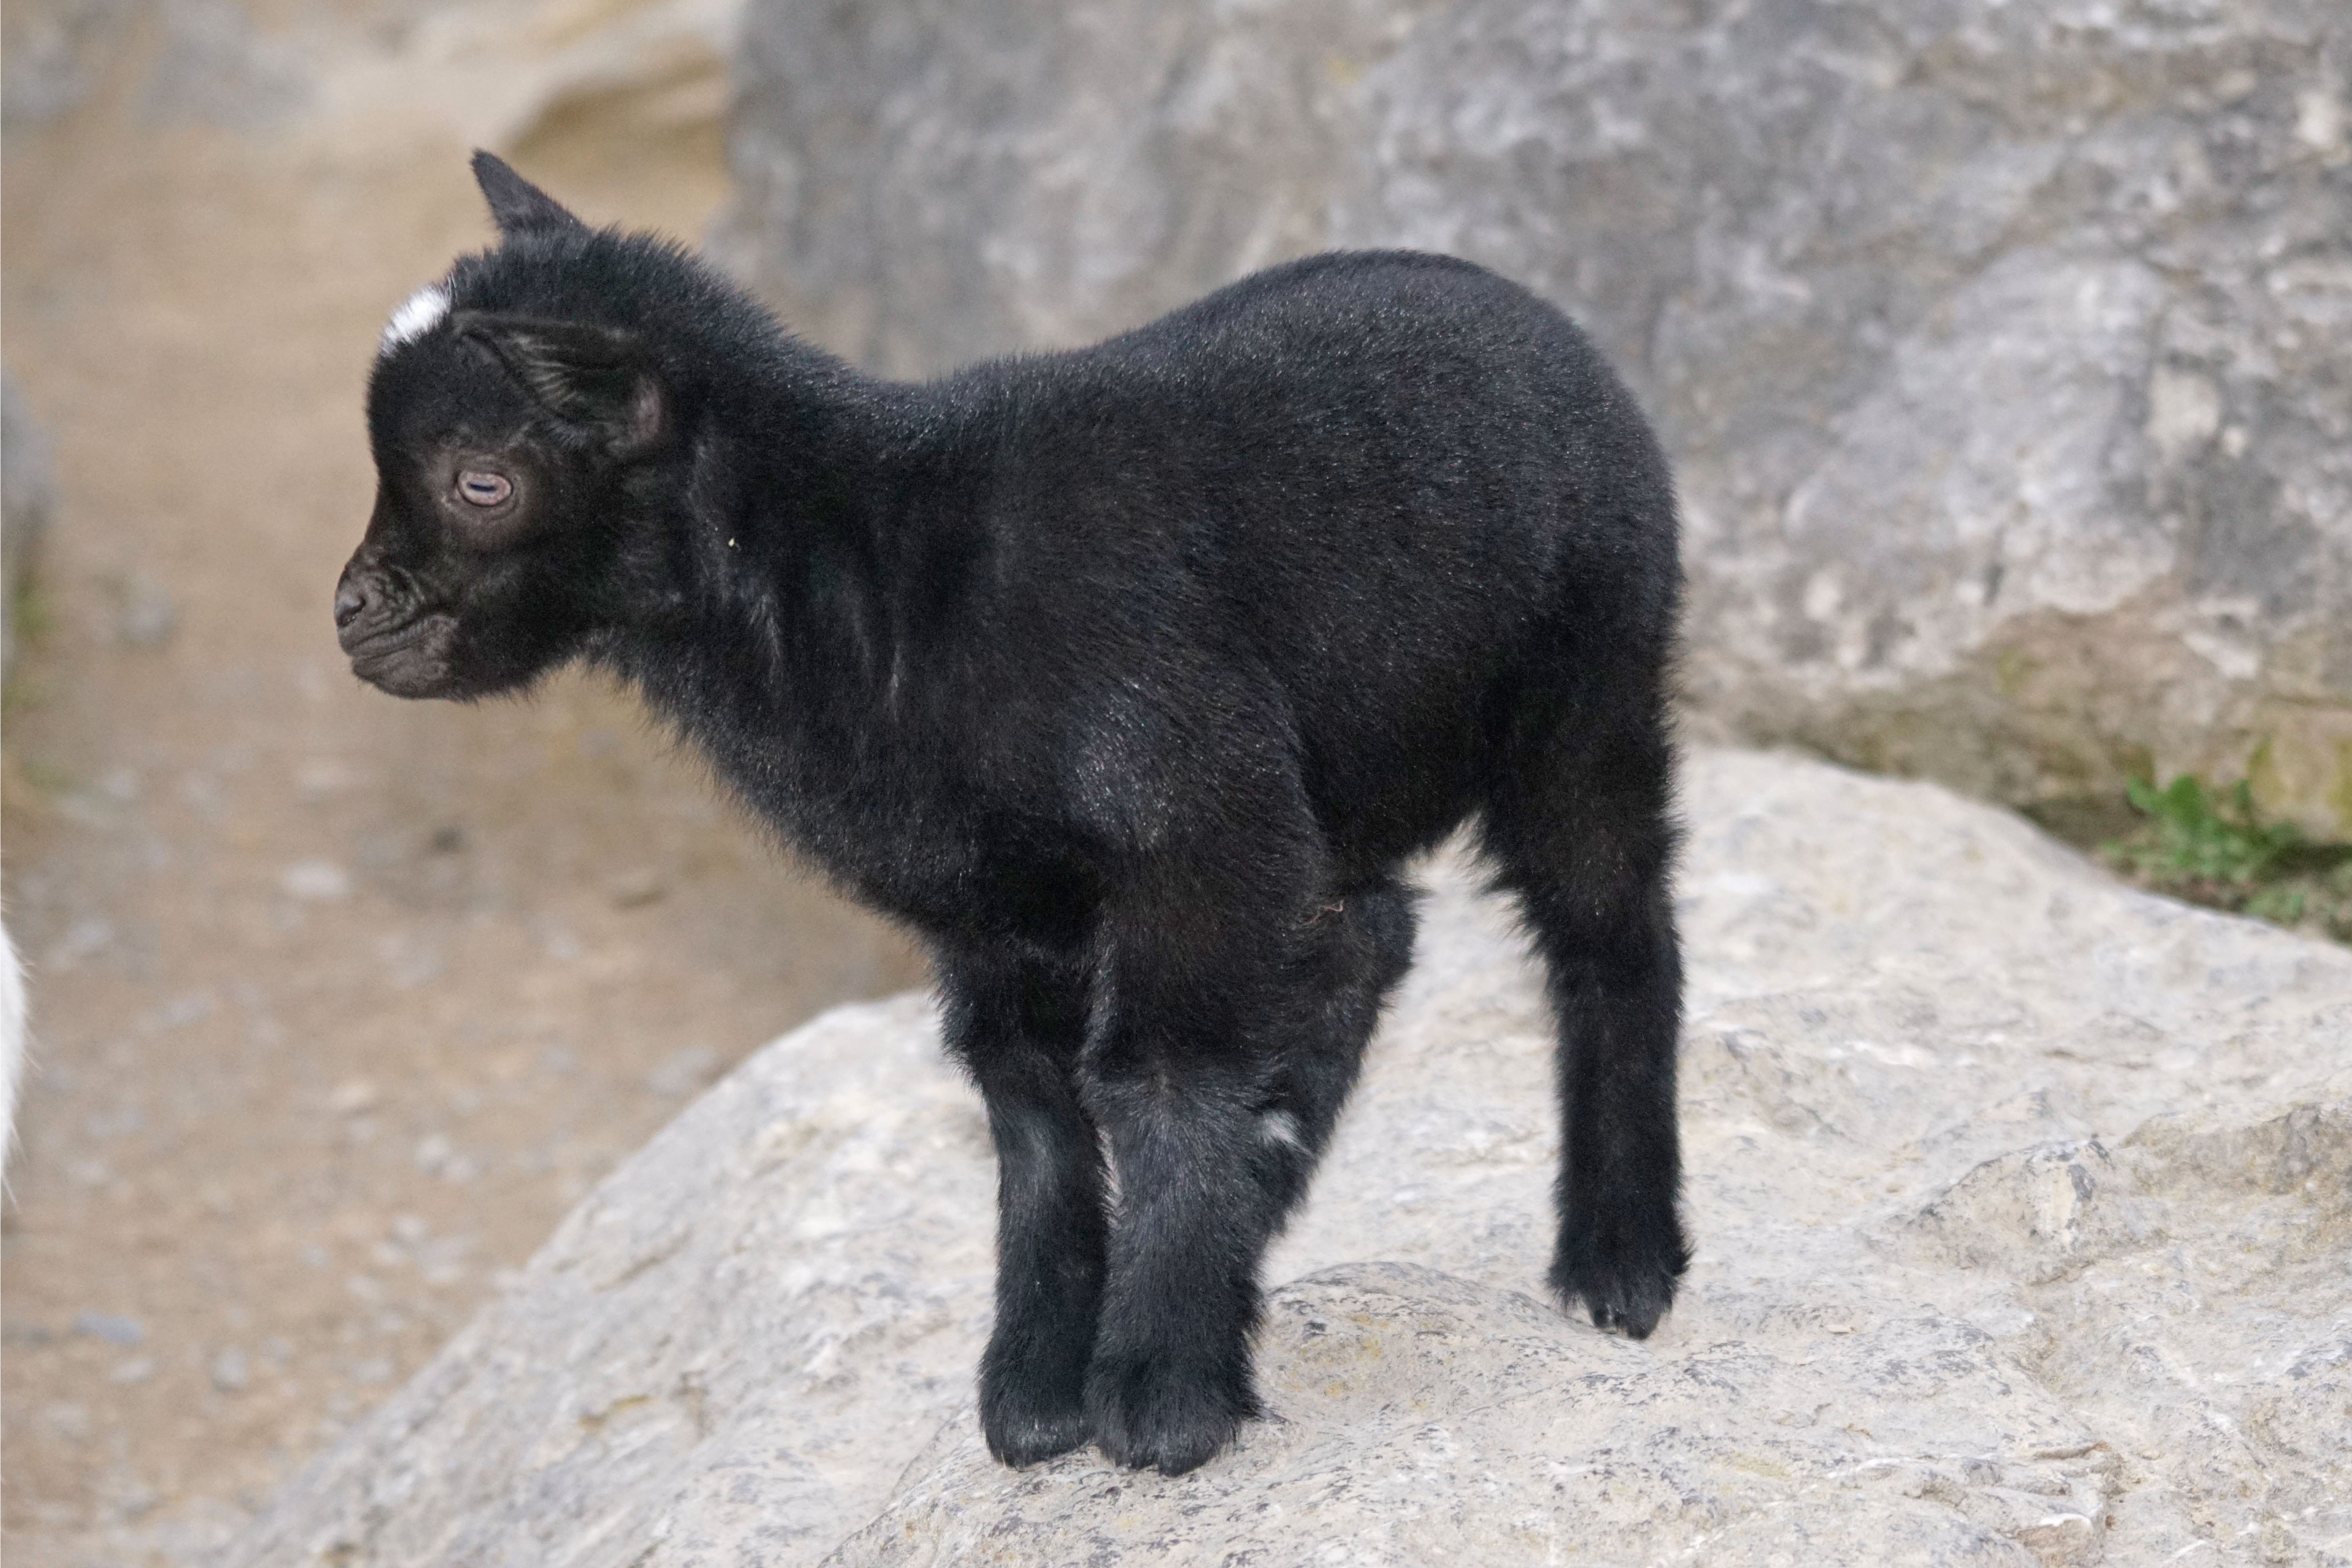
kid, cute, goat, pet, mammal, goats, vertebrate, dwarf goat, west africa, dog breed group